Tyler Flowers

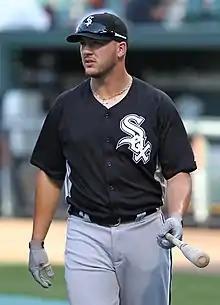
Flowers with the White Sox in 2011

On December 4, 2008, Flowers and fellow Braves prospects Brent Lillibridge, Jonathan Gilmore and Santos Rodriguez were traded to the Chicago White Sox for Javier Vázquez and Boone Logan.